Presidency of Cristina Fernández de Kirchner

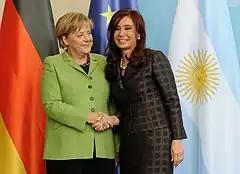
Fernández de Kirchner and German chancellor, Angela Merkel, in 2010

Several other political scandals came to light in 2012, such as the alleged liberation of sentenced prisoners for government-organized demonstrations, and media accusations of political advocacy of The Cámpora at elementary and high schools. More than 200,000 people in many cities of the country took part in a protest against Kirchner in September 2012; the protest was followed by a protest of the gendarmeria and another of the CTA. The largest demonstration was the 8N, which took place on 8 November.